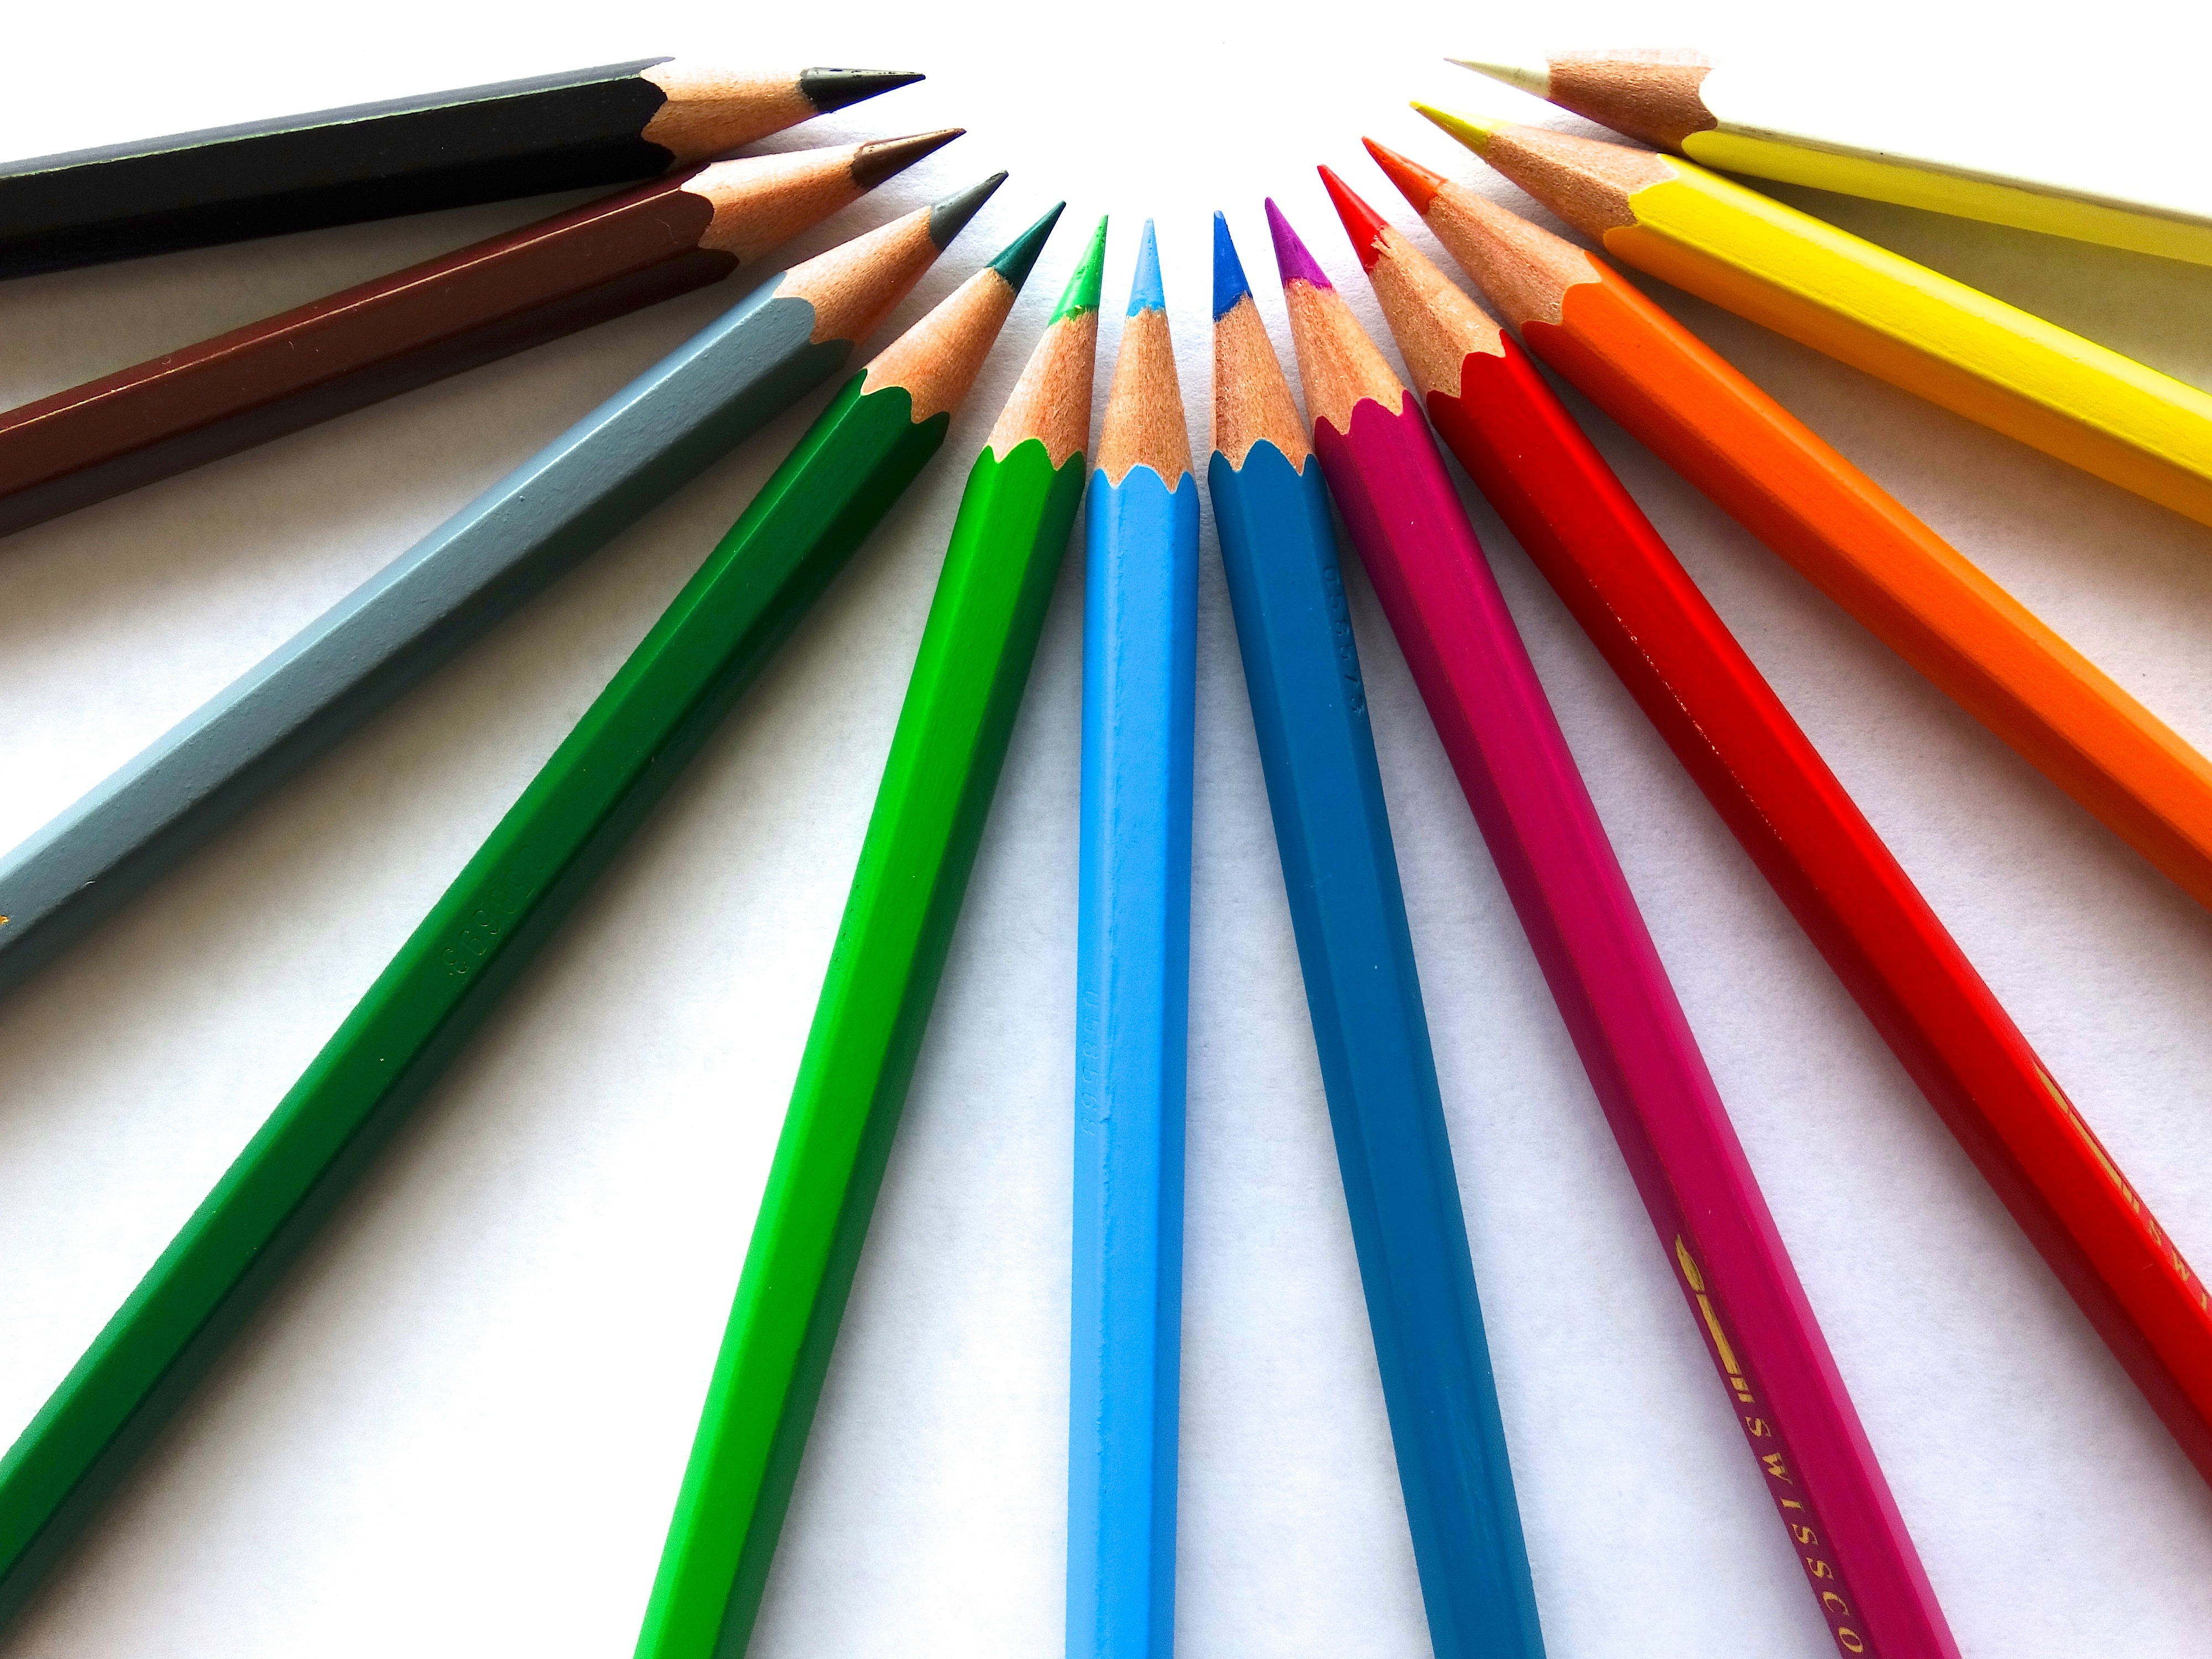
pencil, line, color, paint, colorful, pens, draw, focused, woody, pointed, embassy, rainbow colors, colour pencils, centered, cue stick